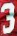
Number: 3